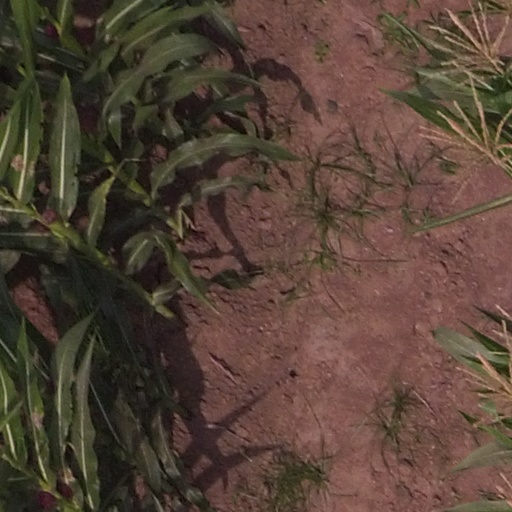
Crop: maize; corn